Venezuela at the 1952 Summer Olympics

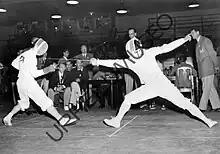
Kavanagh (left) fencing with Manlio Di Rosa of Italy

In his first bout, 19-year-old Vicente Matute faced no opponent and had a bye to the second round; here he won by knocking out his opponent. In the quarterfinal, Matute lost 3–0, placing joint 5th.